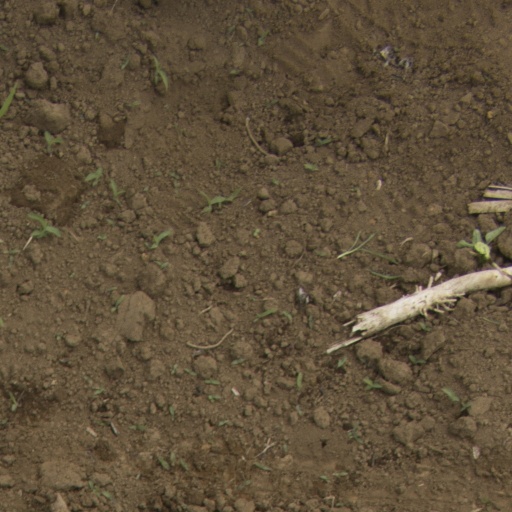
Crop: Jerusalem artichoke